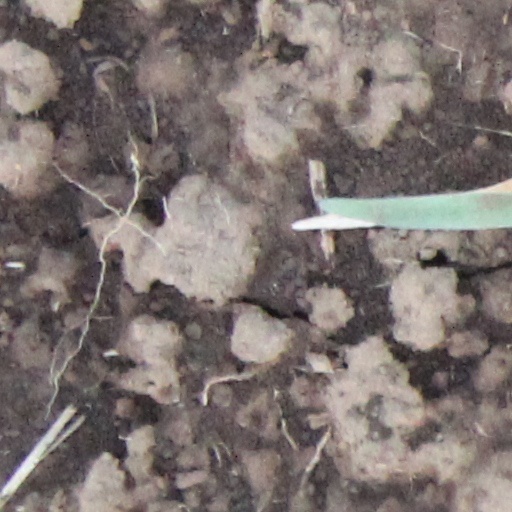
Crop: wheat